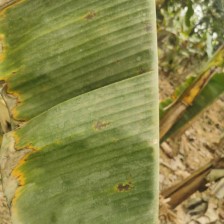
Label: pestalotiopsis